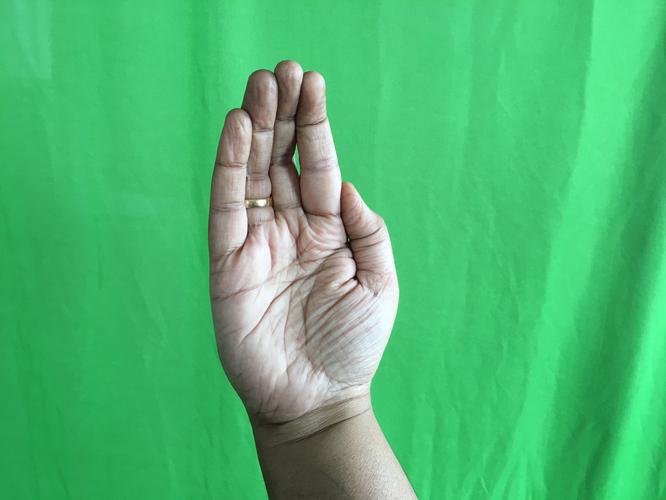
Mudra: Sarpasirsha
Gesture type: single_hand